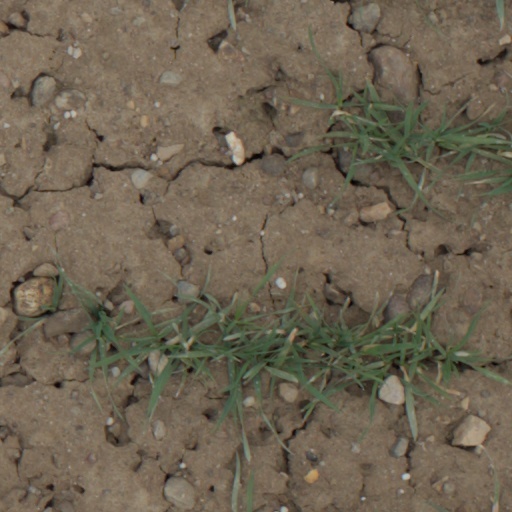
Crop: wheat